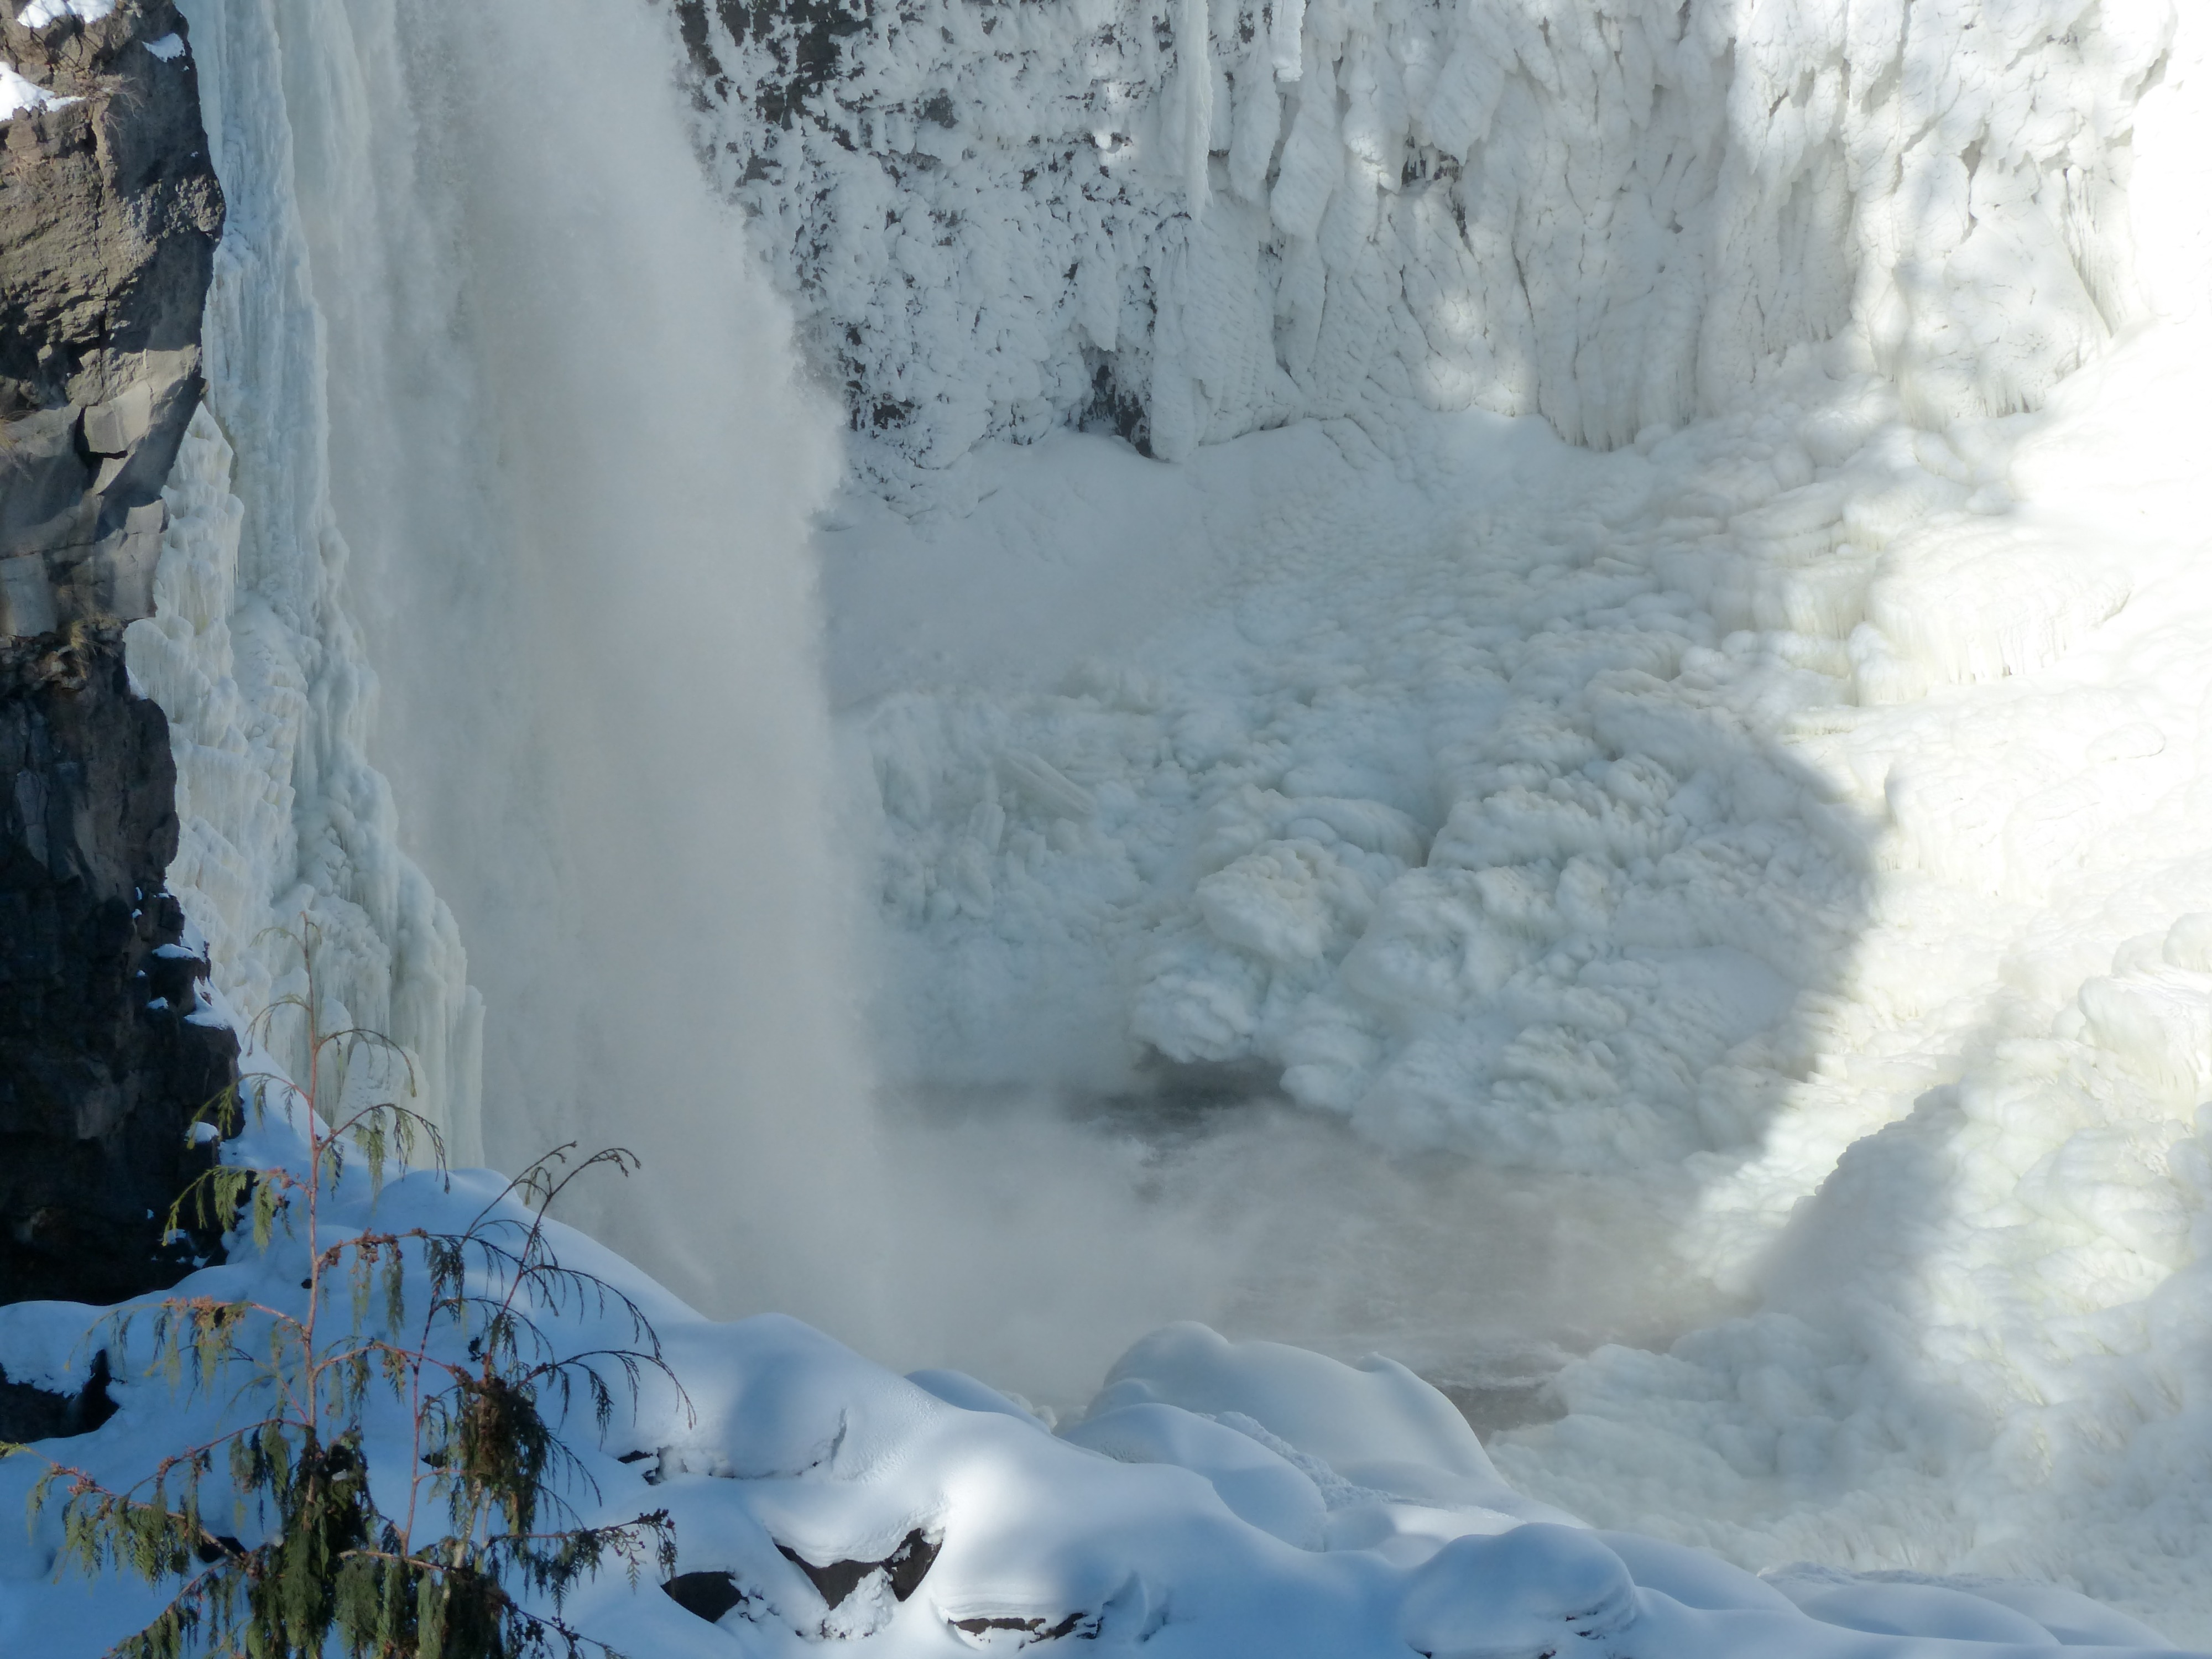
landscape, water, nature, waterfall, snow, winter, countryside, ice, glacier, scenery, canyon, season, water fall, canada, frosted, freezing, british columbia, ice cold, glacial landform, geological phenomenon, ice cap, bitter cold, canim falls